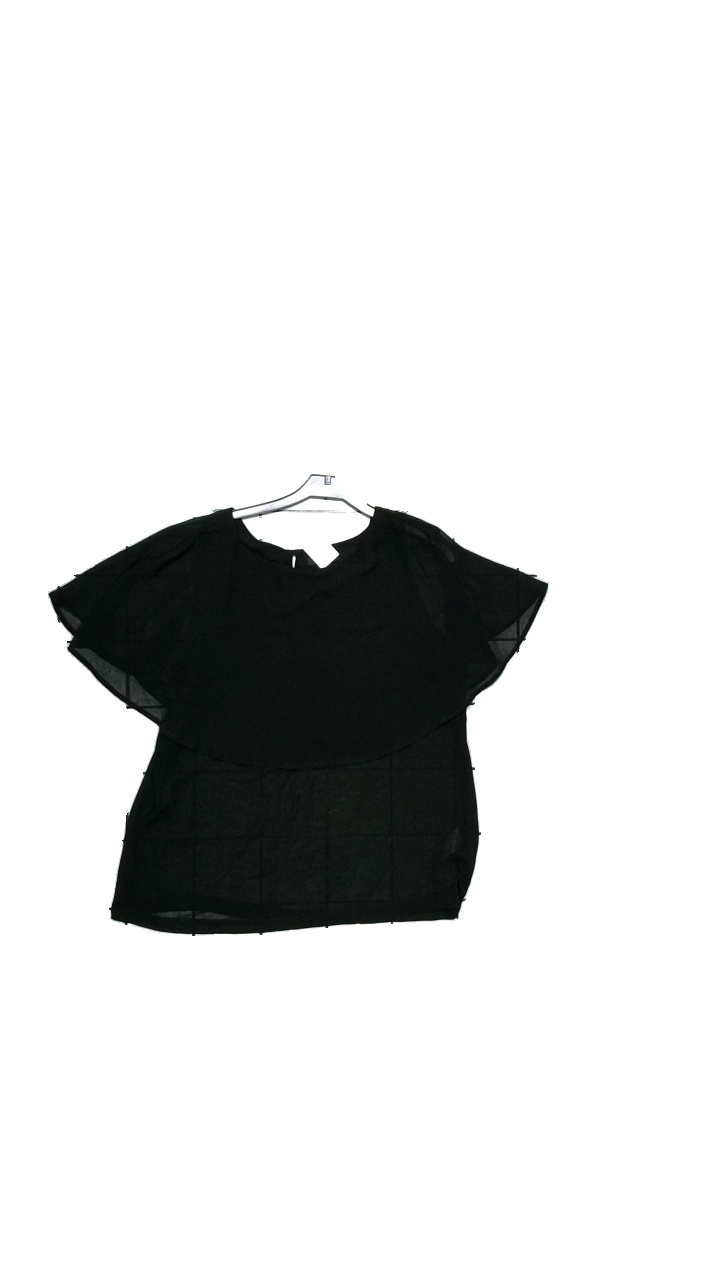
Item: Top (Ladies)
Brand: H&m
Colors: Black
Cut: Loose
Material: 100% polyester
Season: All
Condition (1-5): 4
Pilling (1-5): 5
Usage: Reuse
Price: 50-100